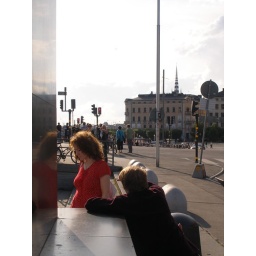
a young girl in red